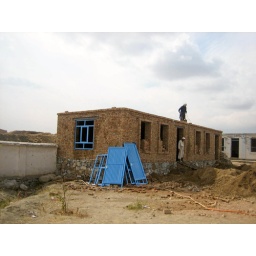
Construction begins on the new Mir Botcha Kot computer lab and library in Afghanistan.